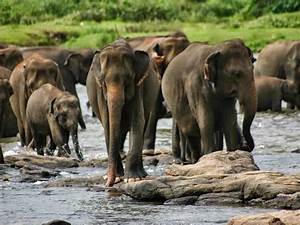
Label: elephant